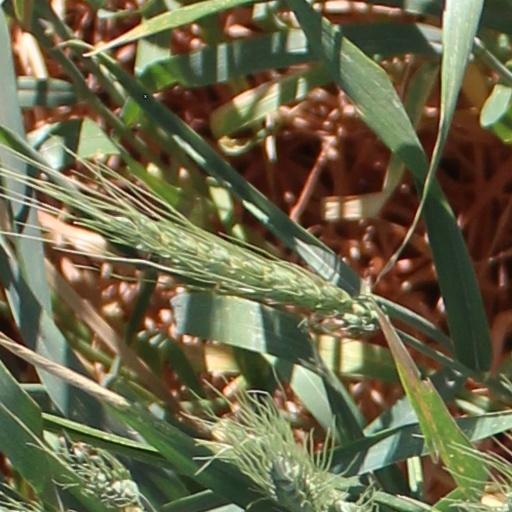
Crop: wheat